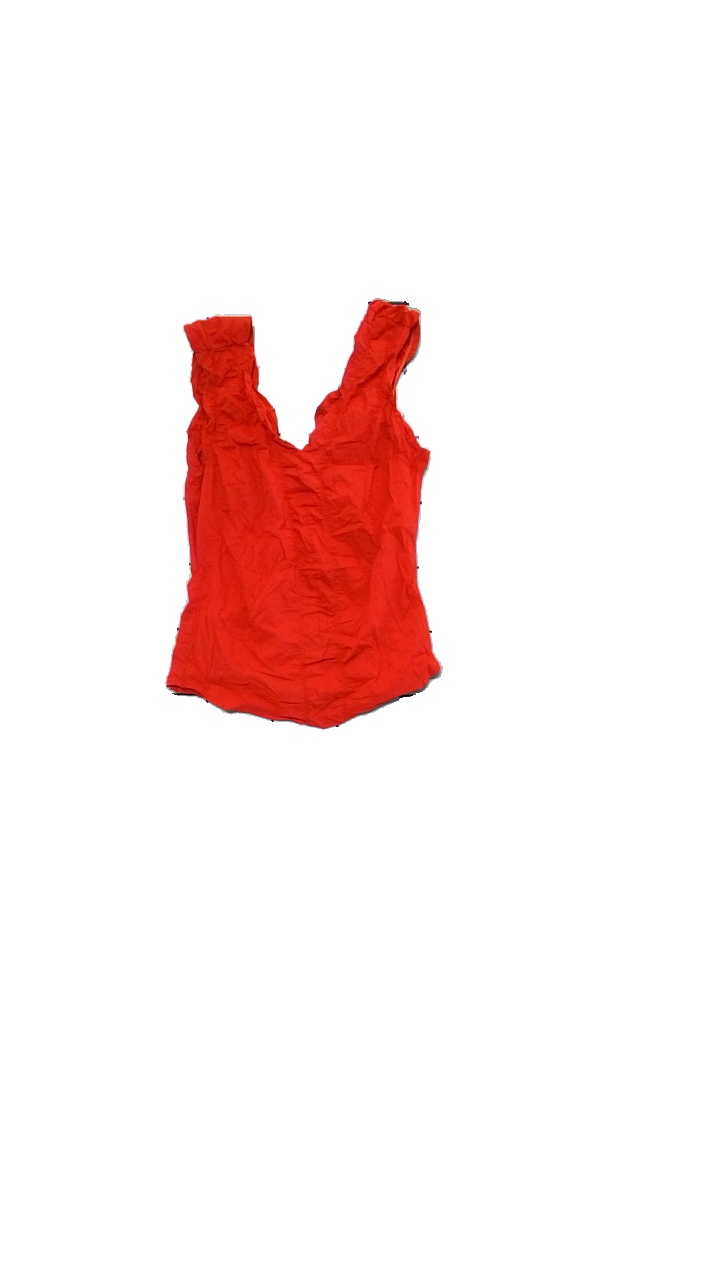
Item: Top (Ladies)
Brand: Vila
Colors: Red
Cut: Regular
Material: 60% cotton, 37% nylon, 3% lycra
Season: All
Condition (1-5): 4
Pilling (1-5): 4
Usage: Reuse
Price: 50-100